Taso Mathieson

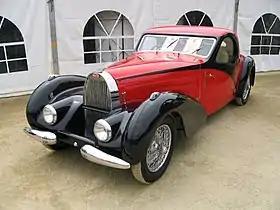
A 1936 Bugatti Type 57 like Mathieson used in 1938

Because of health problems, Mathieson was unable to enter any races from 1934 to 1937, so his Bugatti was driven a few times by Chris Staniland. In 1938 and 1939 he entered the 24 Hours of Le Mans, but both times retired before the finish.